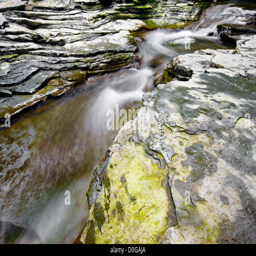
river running through glacial rocks in the gorge